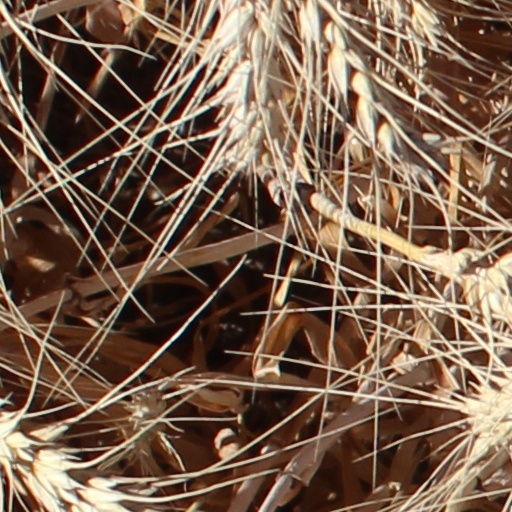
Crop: wheat